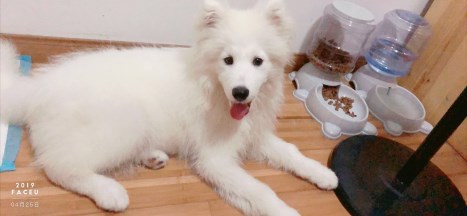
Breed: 2192-n000088-Samoyed